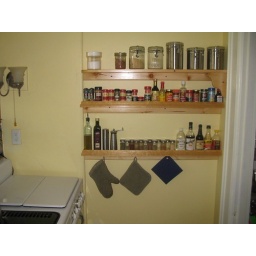
Wade built these shelves into the wall by the stove to give us some storage space for our spices.